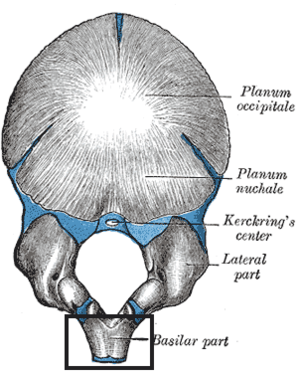
Basillære del af nakkebenet
Occipital bone outer surface, at birth (basilar part is at bottom)
Den Basillære del af nakkebenet strækker sig frem og opad fra foramen magnum, og viser forfra et areal som er mere eller mindre quadrilateral i sin omkreds.